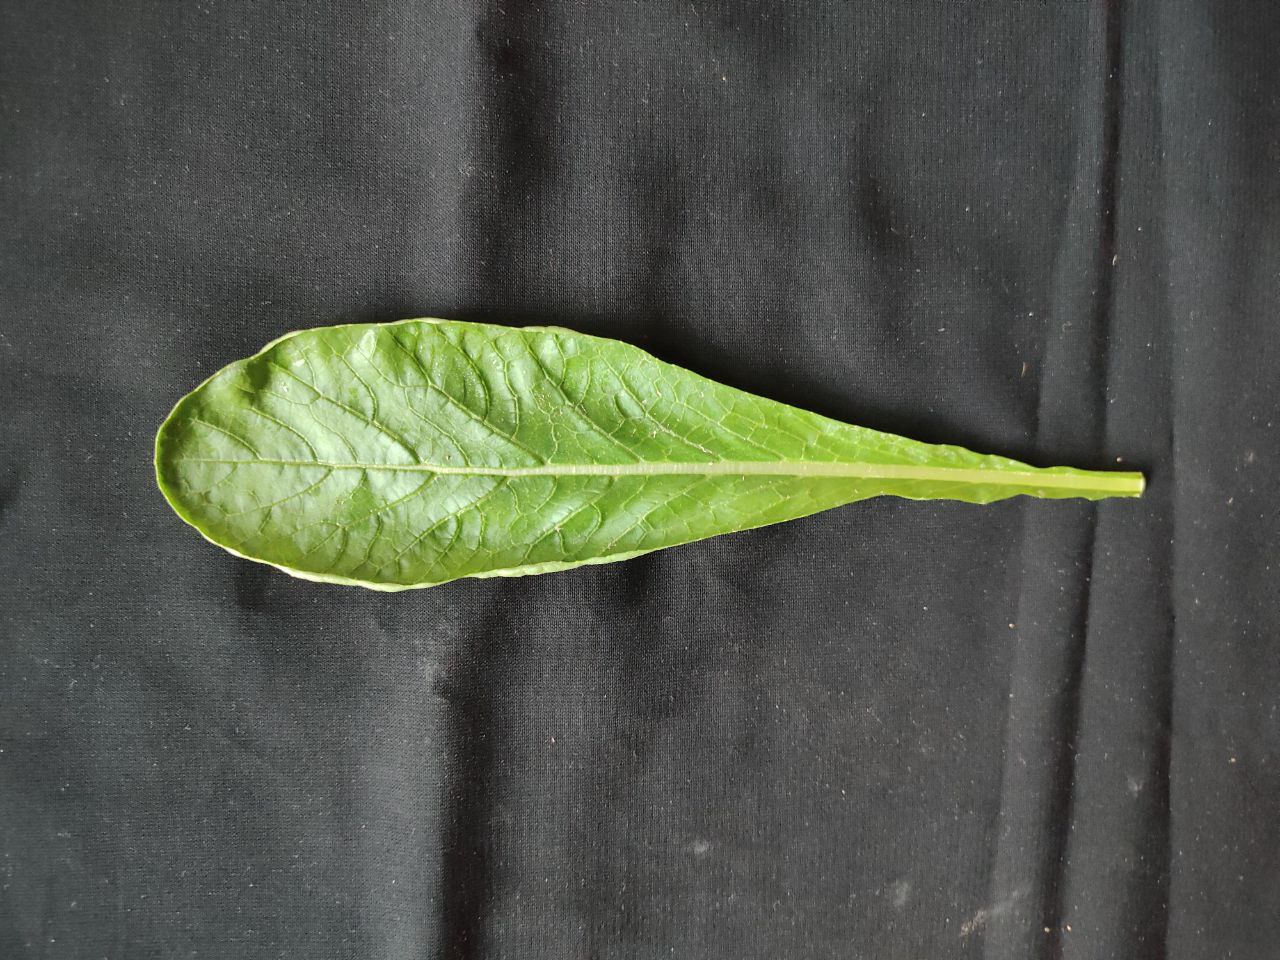
Label: Fresh leaf